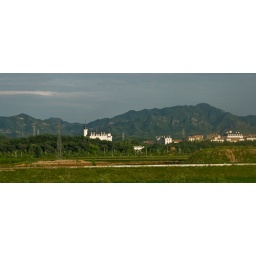
drive --- Random snaps on our 3 hour bus ride back to Beijing. A castle in the distance.